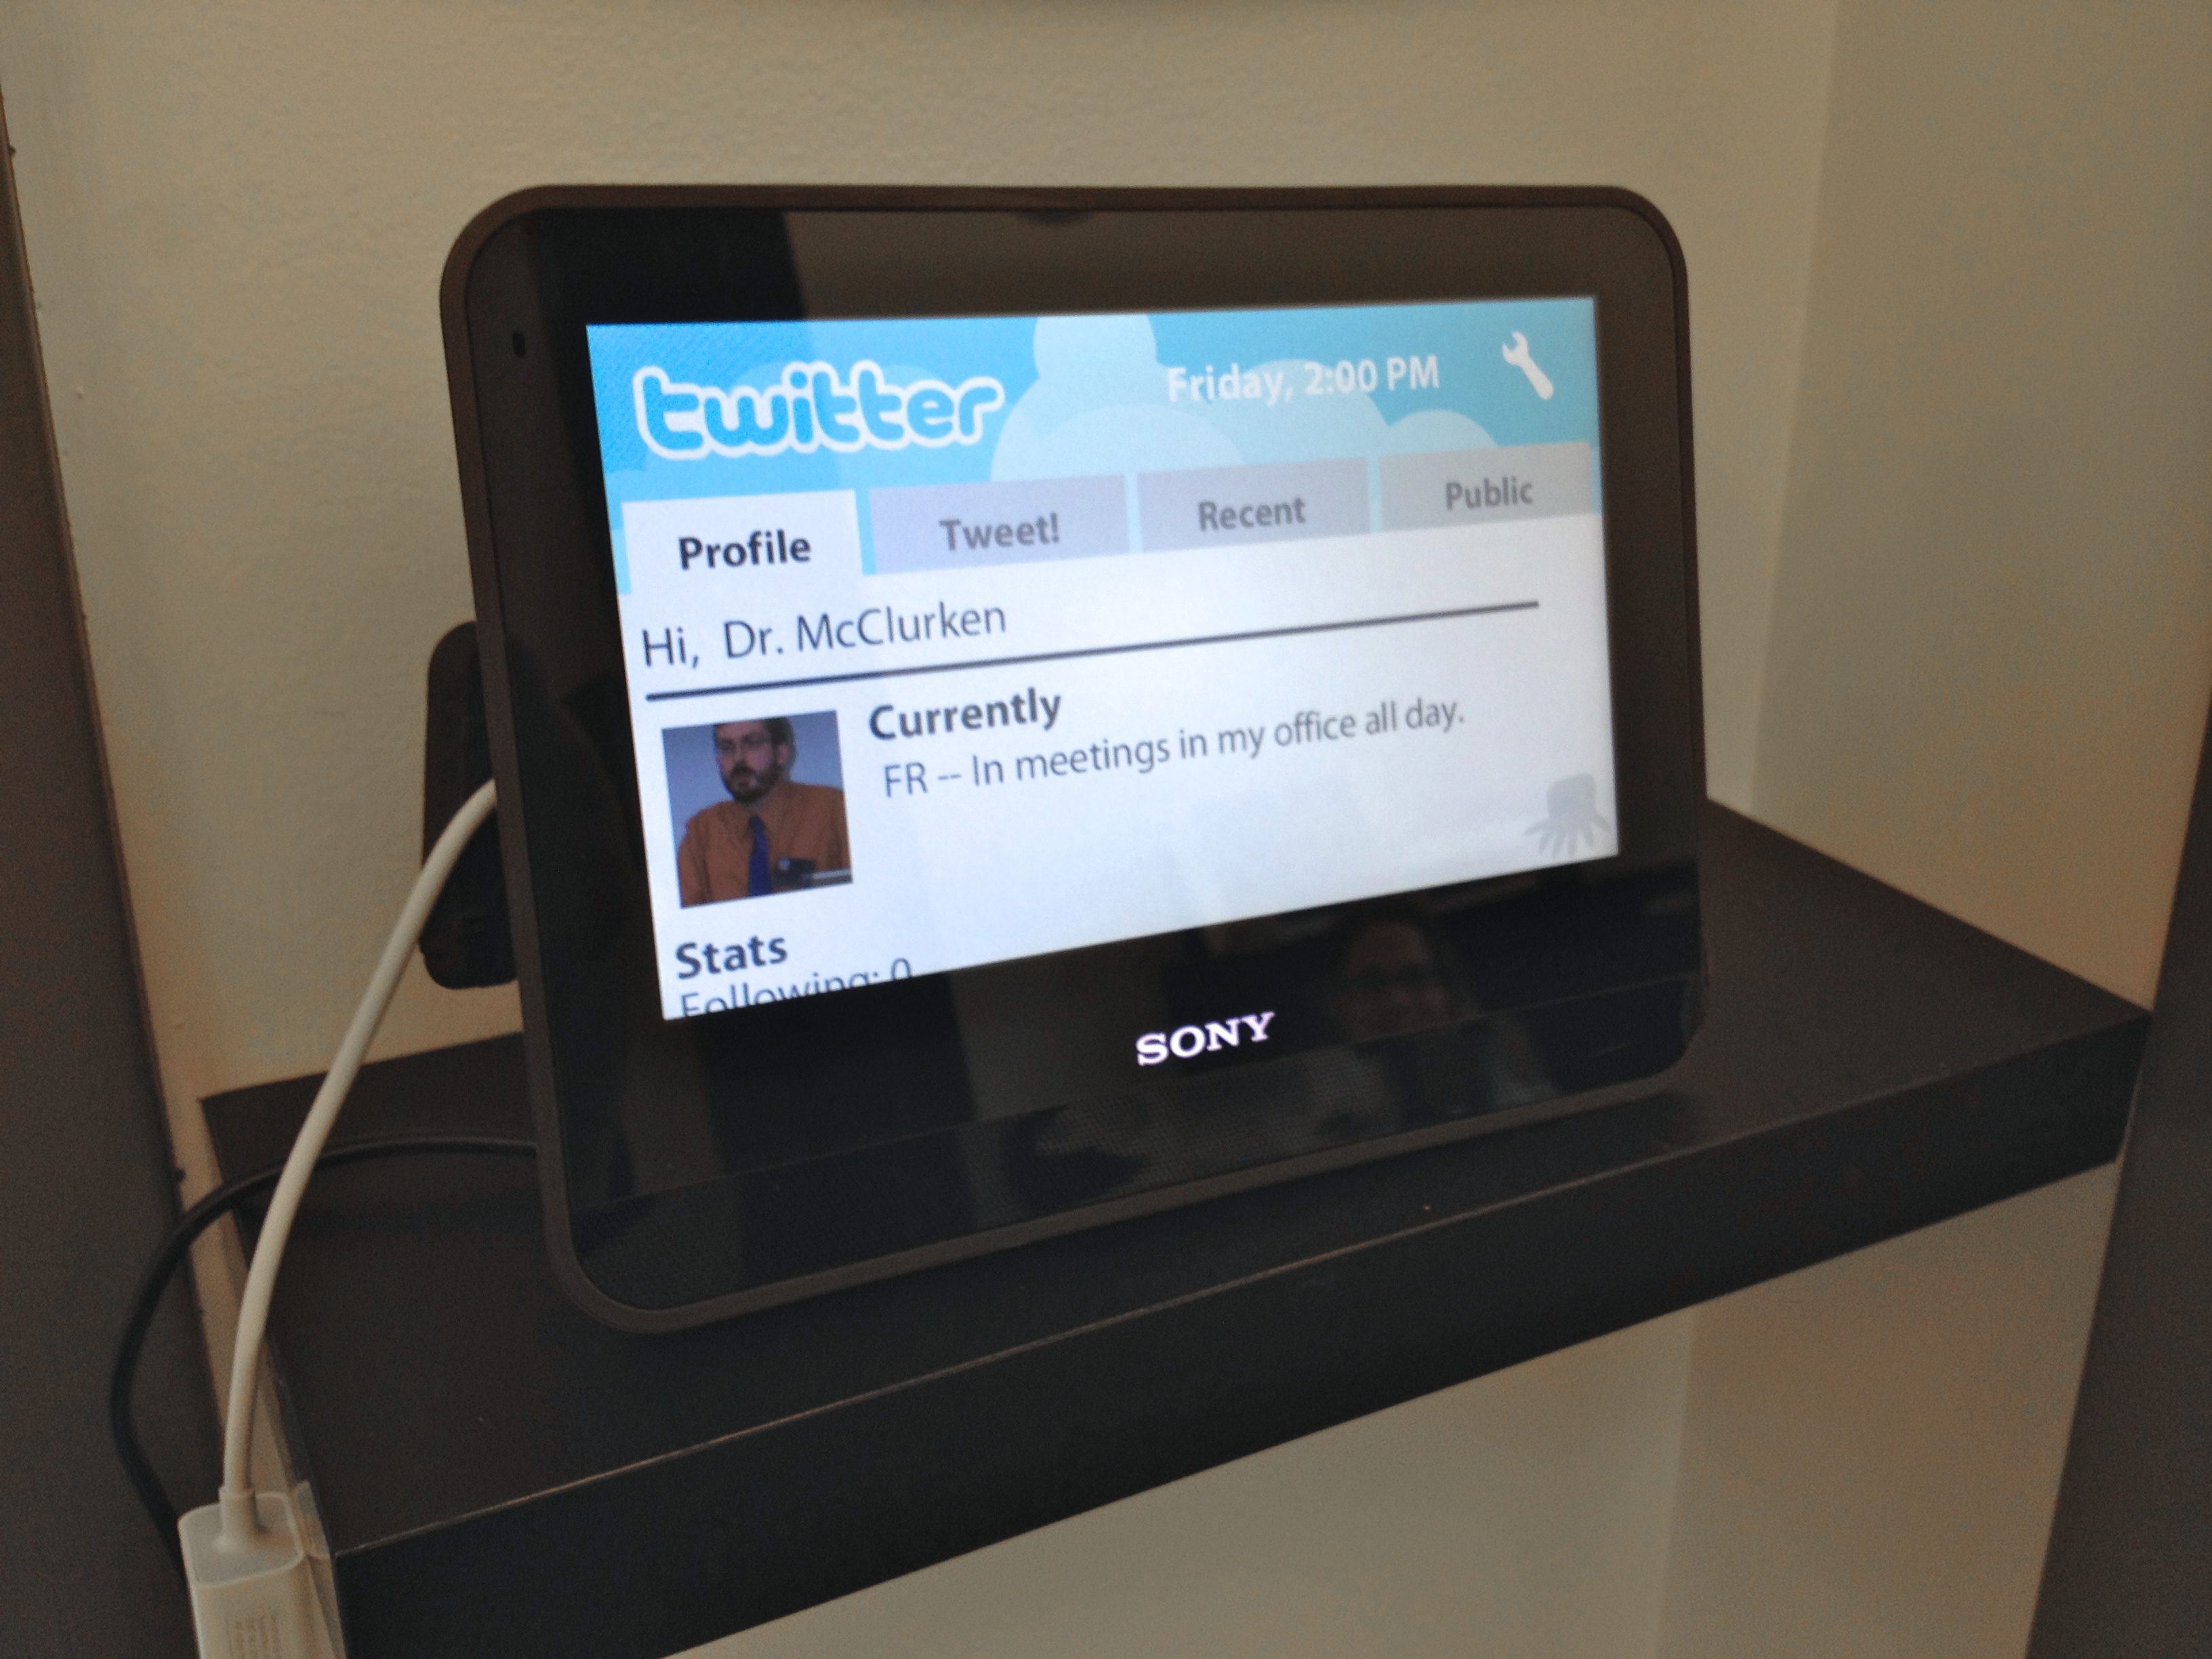
technology, brand, product, electronics, design, multimedia, presentation